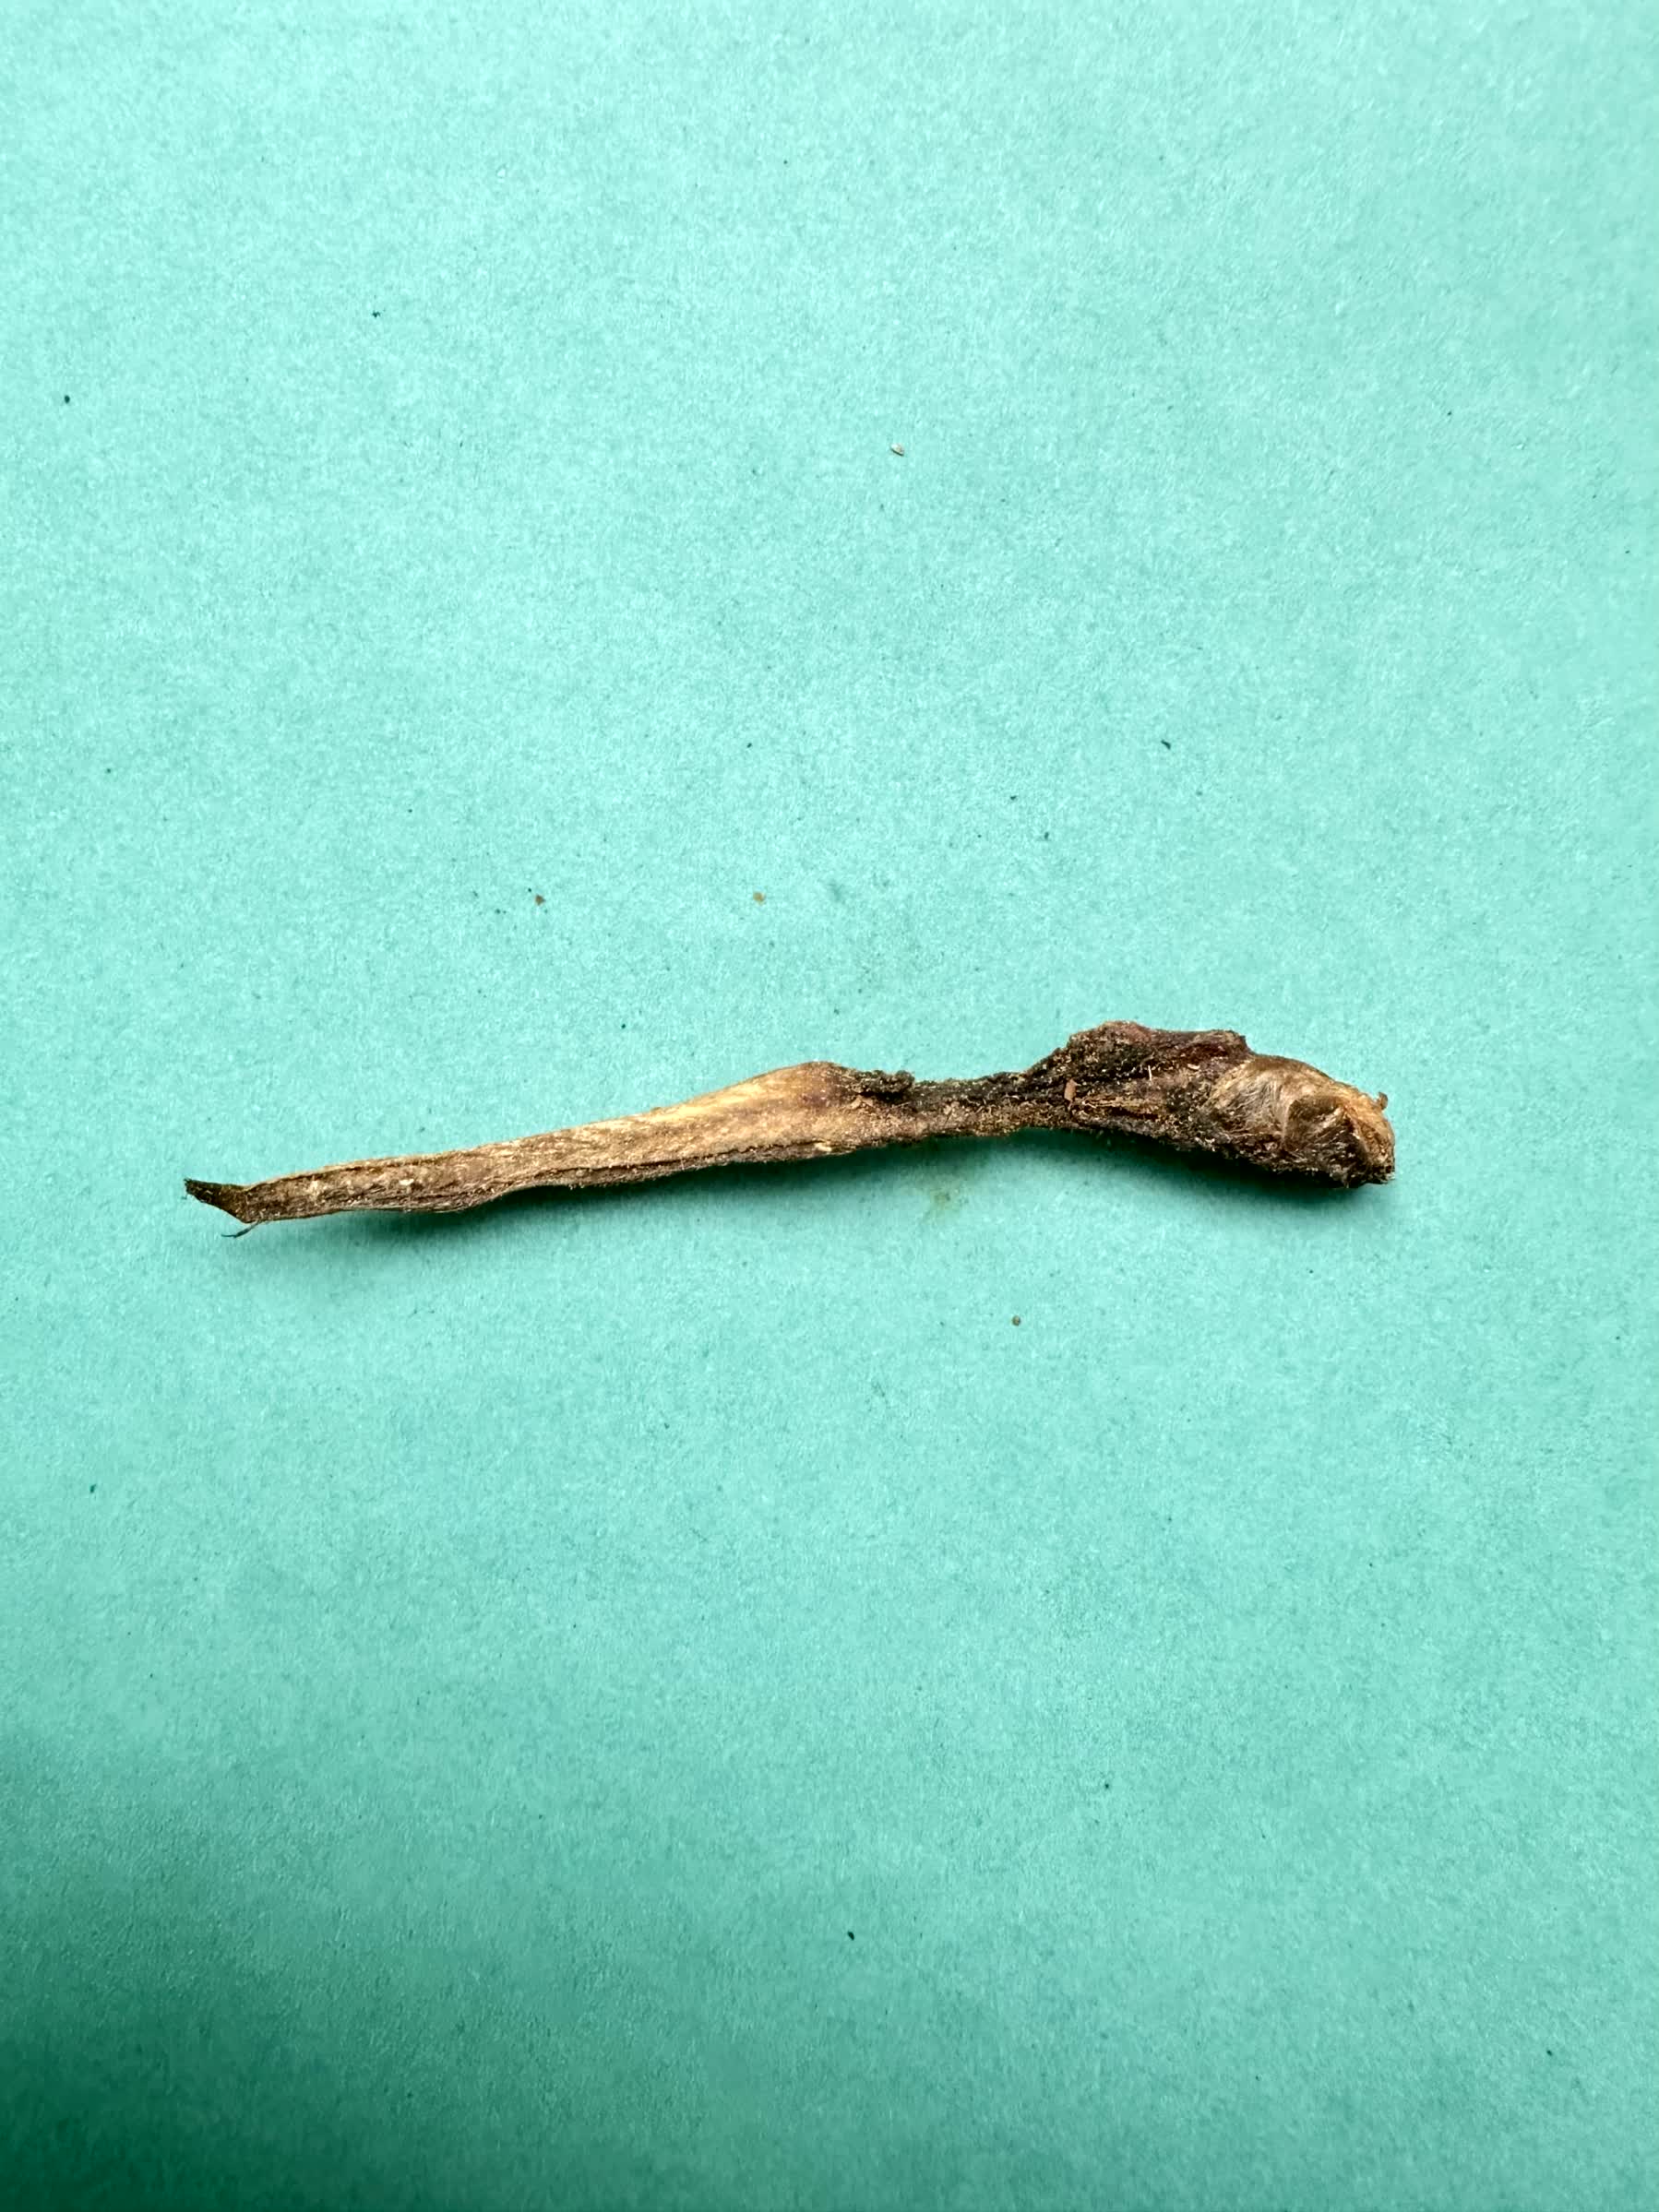
Species: Chewa